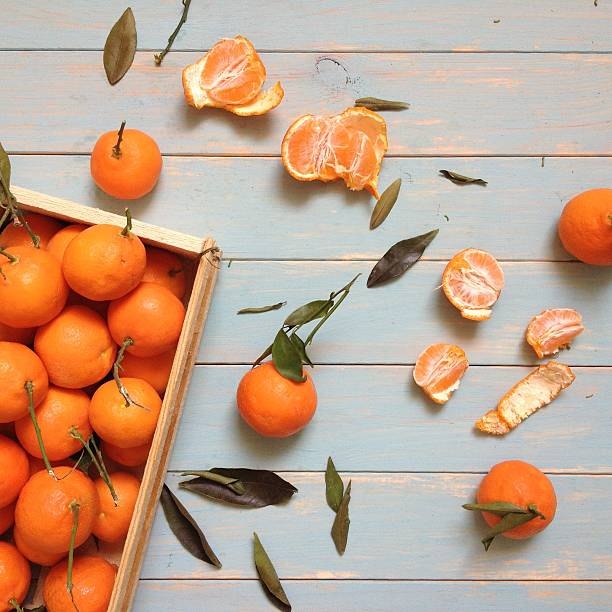
Label: mandarine